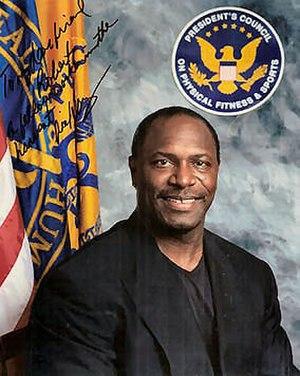
Lee Marvin Haney est un culturiste professionnel américain né le 11 novembre 1959 à Spartanburg, en Caroline du Sud.